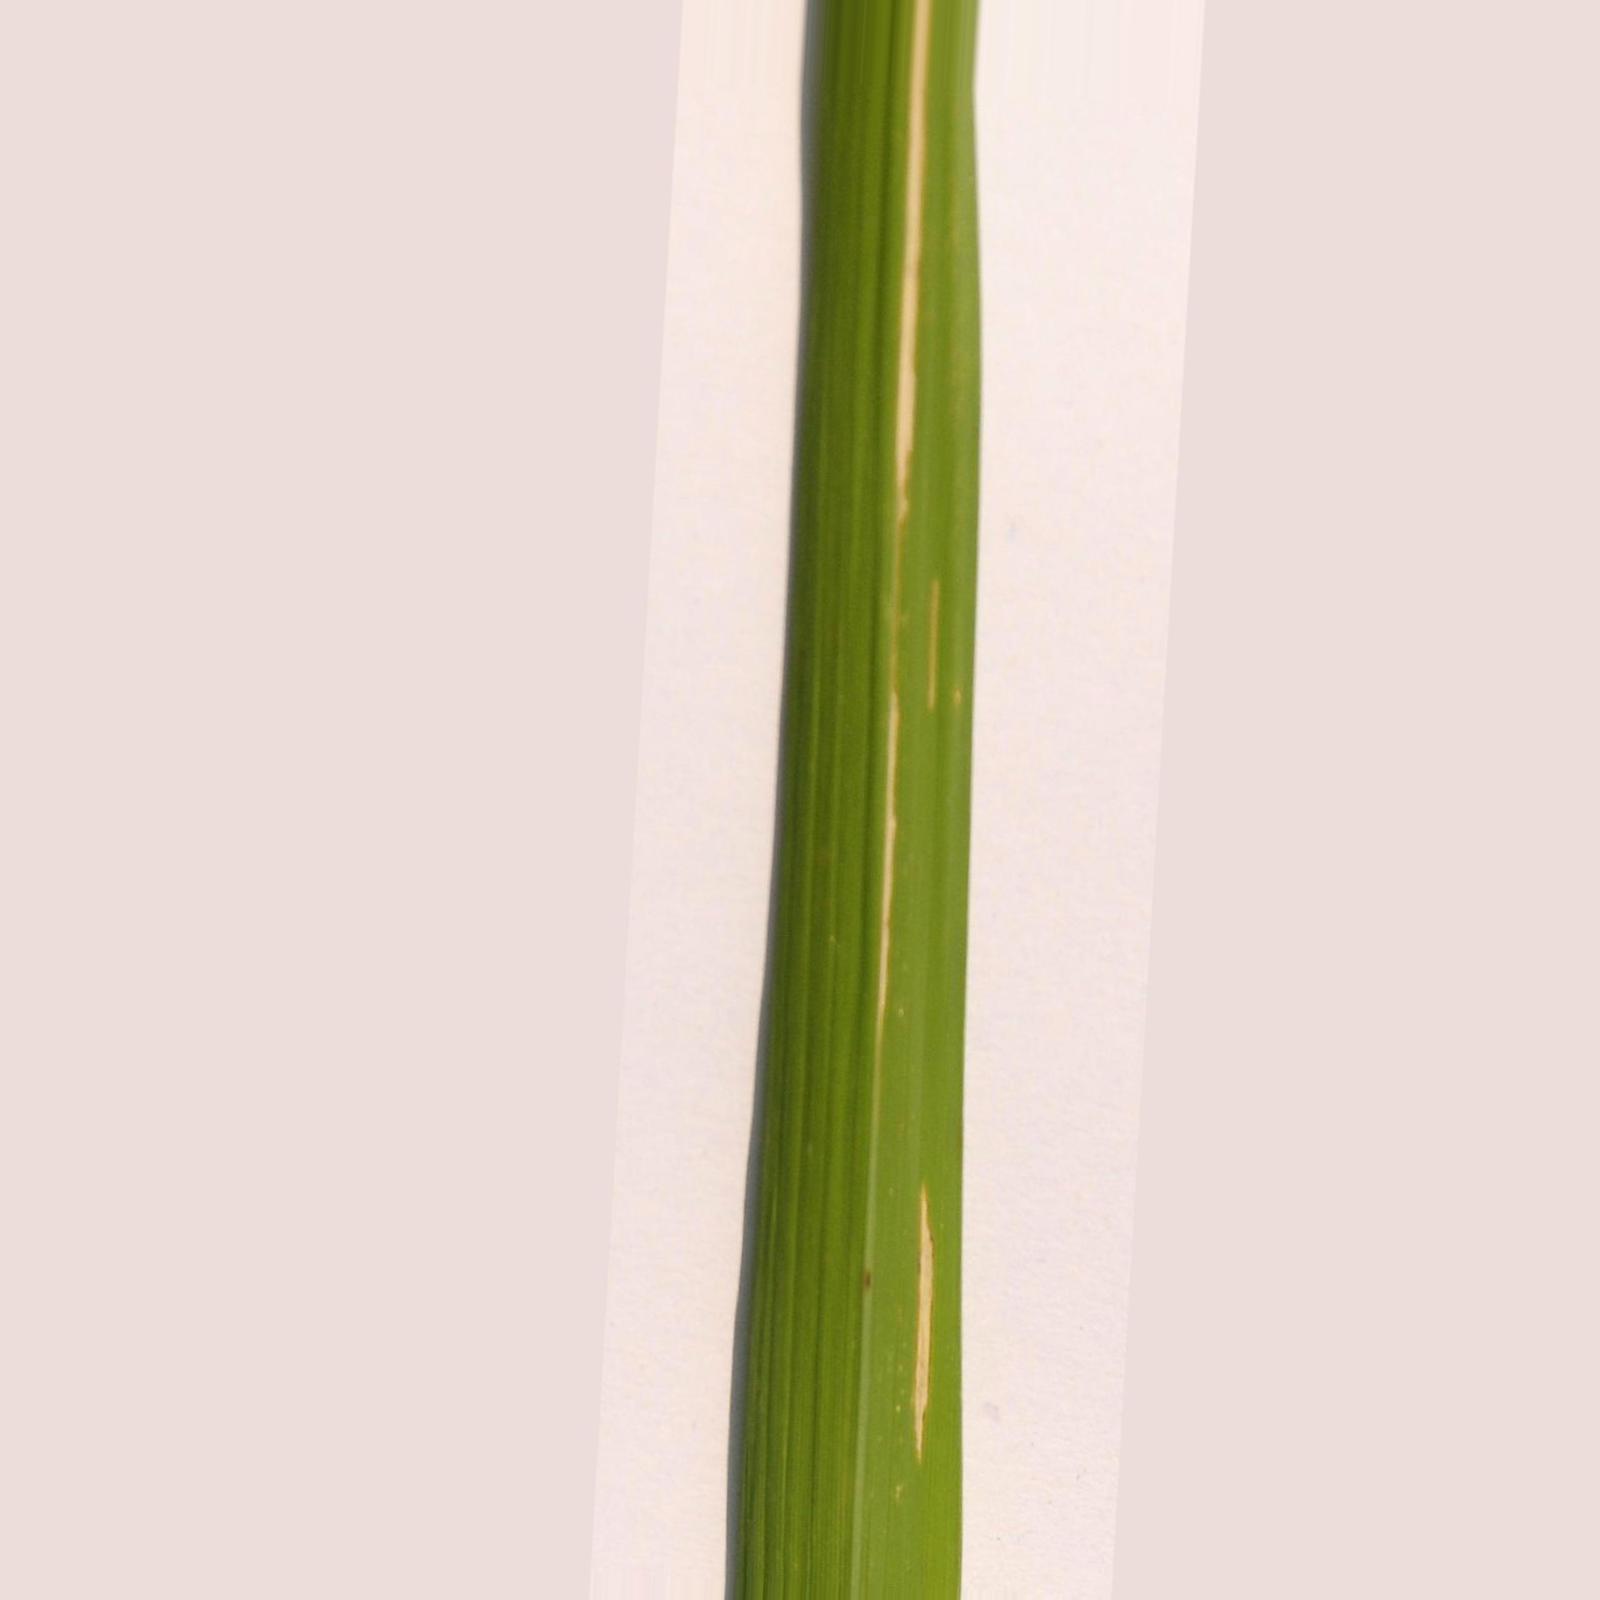
Nhãn: Bệnh Bạc lá (Bacterial leaf blight)